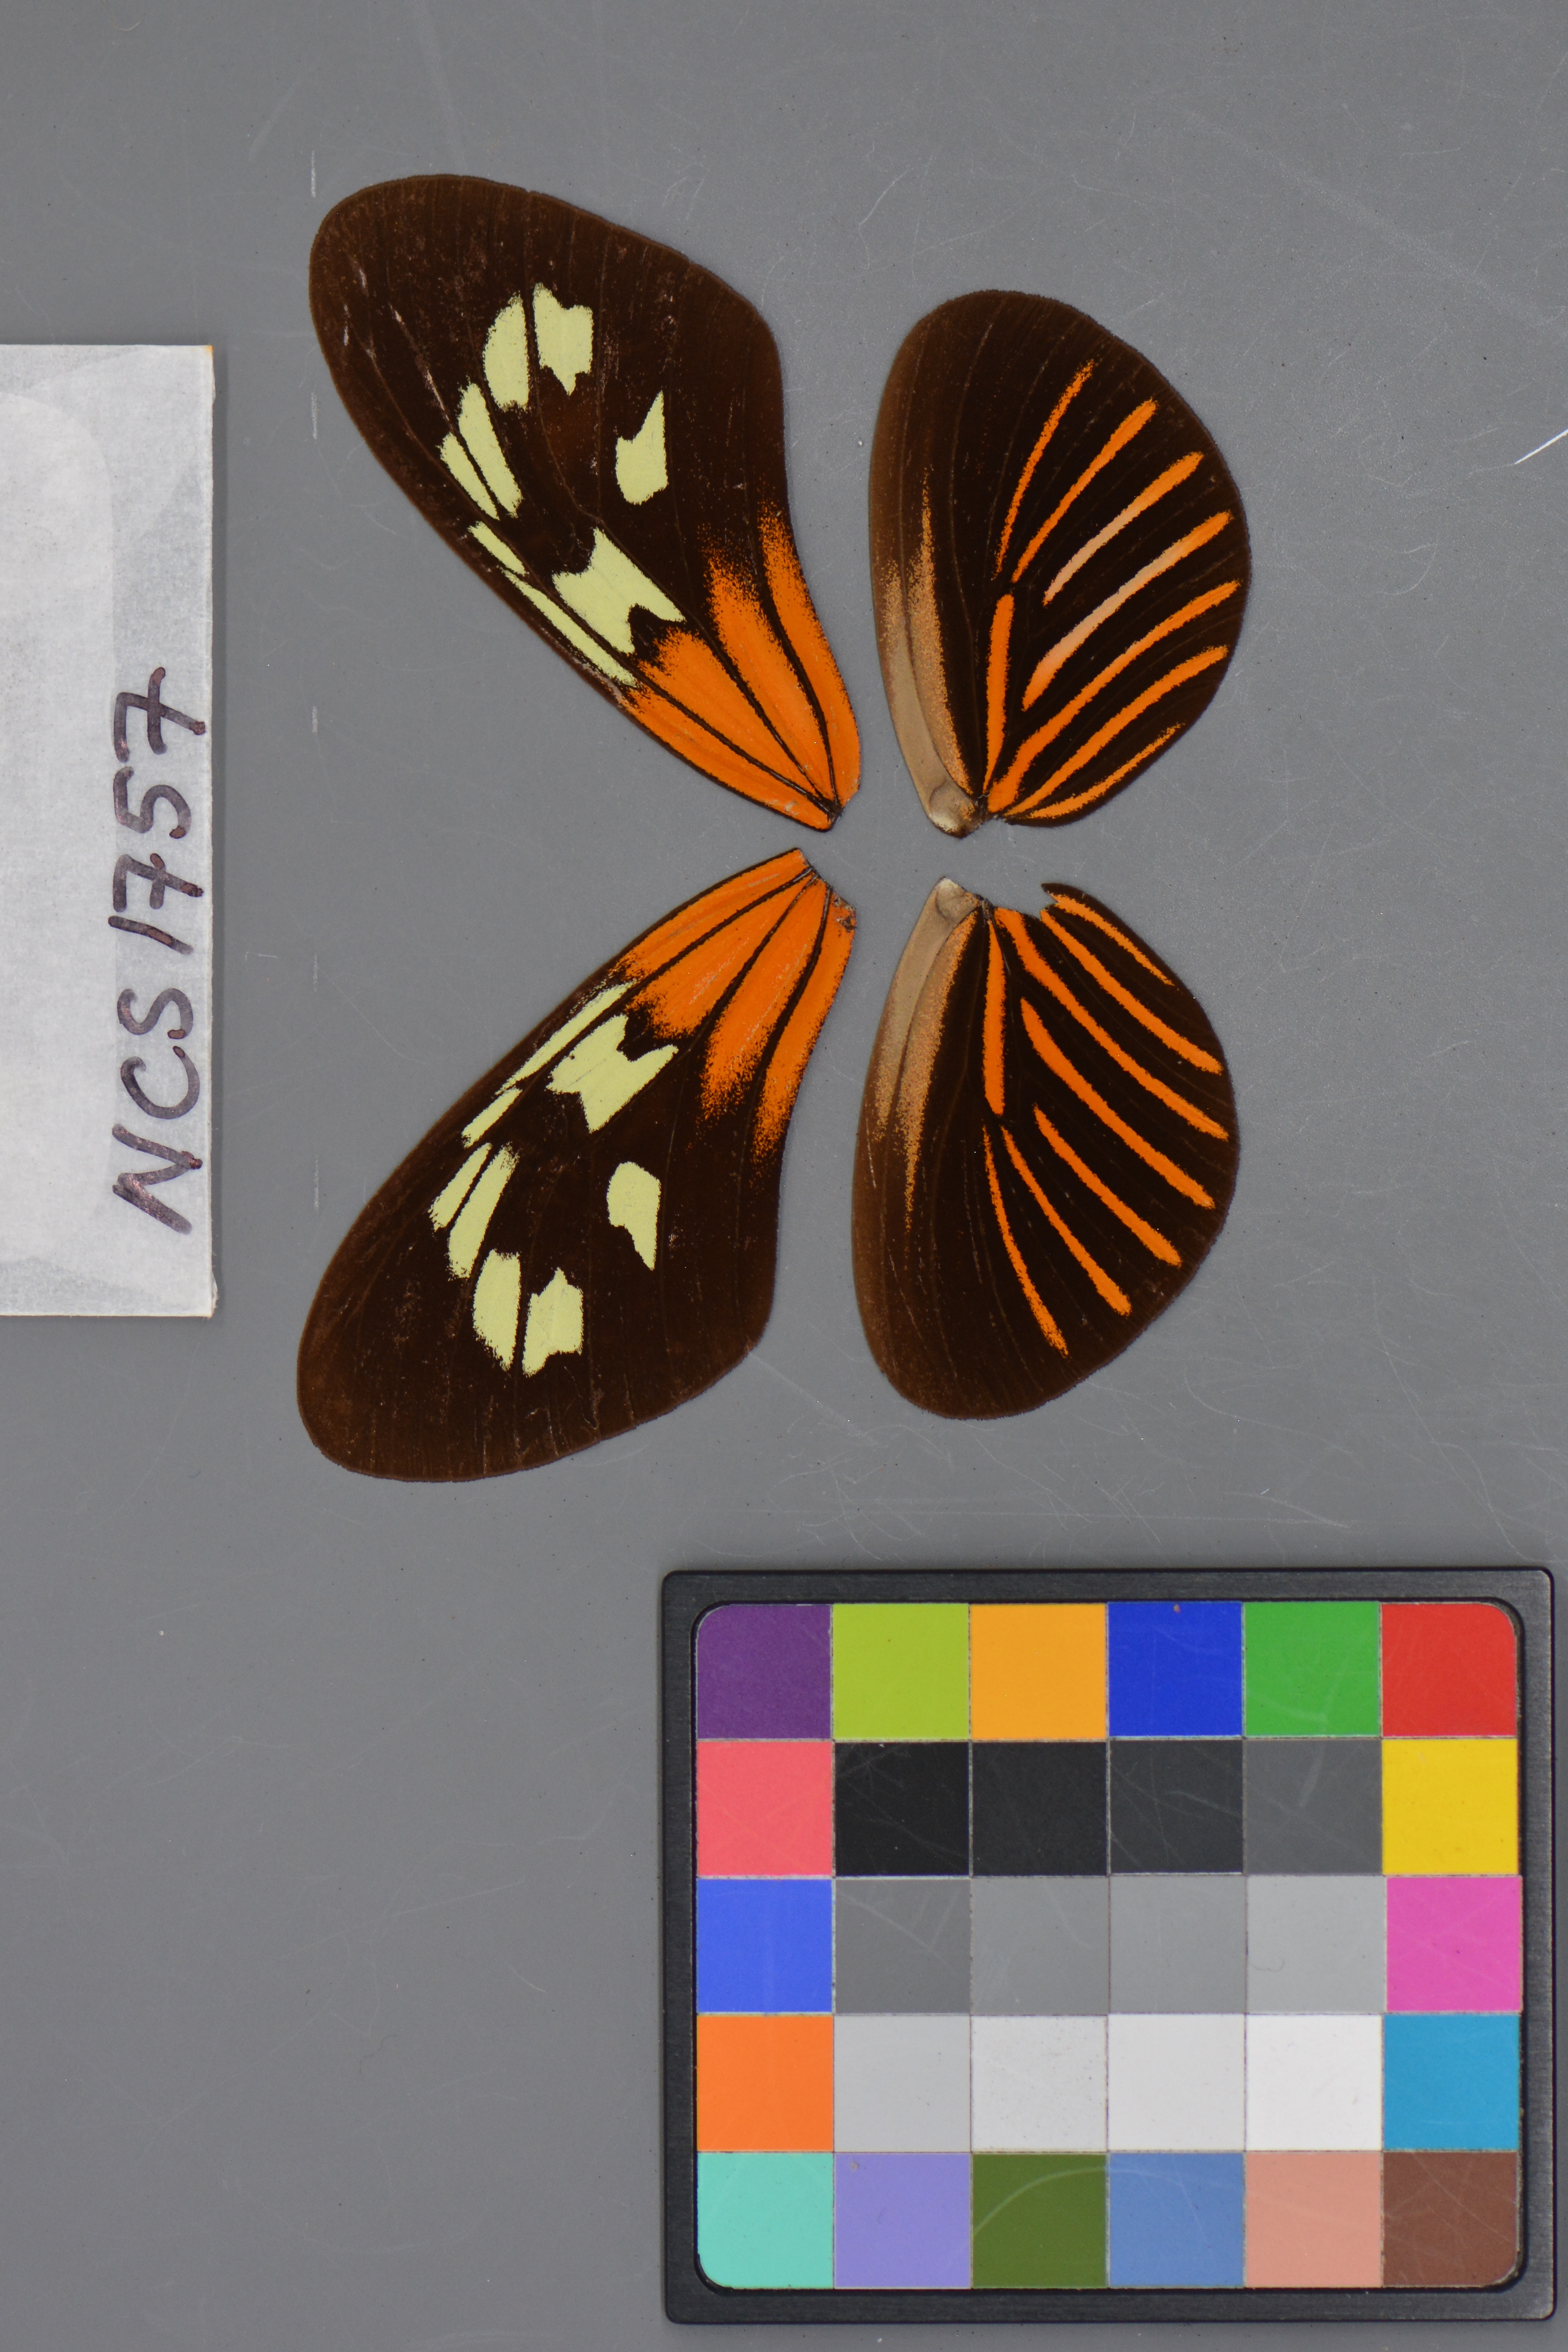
Genus: Neruda
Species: aoede
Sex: female
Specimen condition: dorsal
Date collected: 01-Jul-09